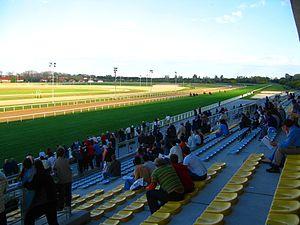
Un hippodrome est un circuit dévolu au sport hippique ou à l'aviation, généralement de forme oblongue.